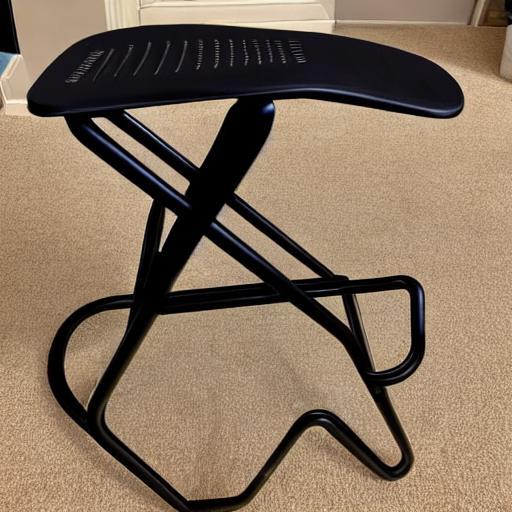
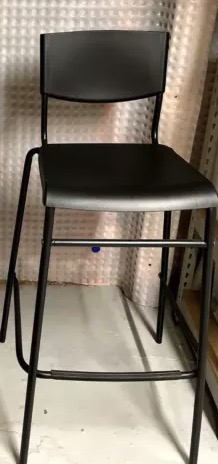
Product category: stool
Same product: no